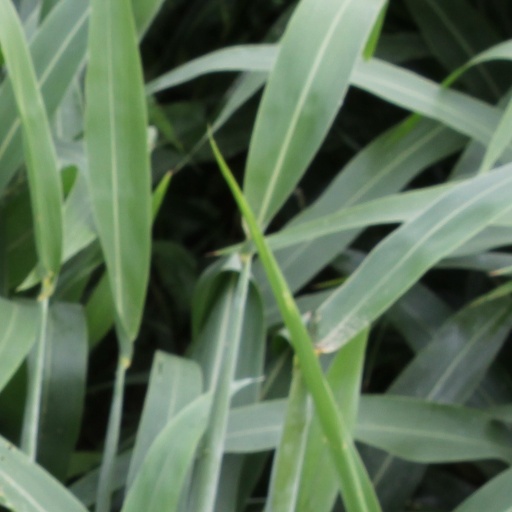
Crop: sorghum